Cassius Marsh

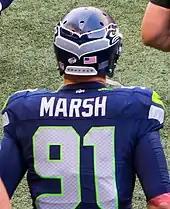
Marsh with the Seattle Seahawks in 2014

Marsh was selected by the Seattle Seahawks in the fourth round, 108th overall, in the 2014 NFL draft. He was signed to a four-year contract on May 19, 2014. Marsh recorded the first sack and first forced fumble of his NFL career against the Miami Dolphins in the season opener on September 11, 2016.